Rugantino (film)

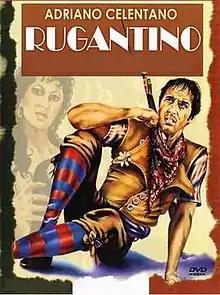

Rugantino is a 1973 Italian comedy film directed by Pasquale Festa Campanile.